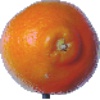
Label: tangelo